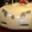
Label: automobile